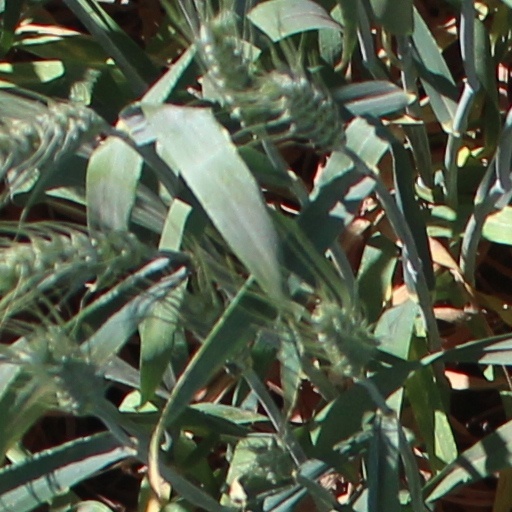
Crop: wheat